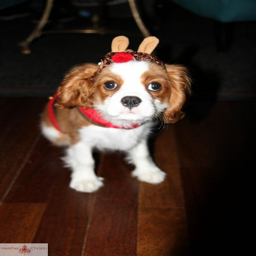
person the puppy dressed up like a reindeer by person , via photo sharing website